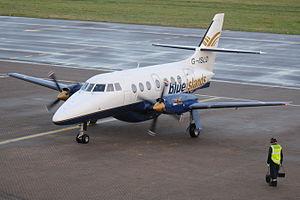
Blue Islands est une compagnie aérienne opérant à partir des Îles Anglo-Normandes. Elle assure des vols vers le Royaume-Uni et la France.
Le Jetstream est un avion à deux turbopropulseurs et cabine pressurisée construit par British Aerospace. Il est conçu sous le nom de Jetstream 31 à partir du Handley Page Jetstream.